37th Bomb Squadron

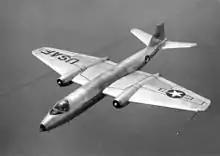
Martin B-57A

Re-equipped with Martin B-57 Canberra jet bombers and conducted evaluation testing of the aircraft at Eglin Air Force Auxiliary Field No. 9; transitioned to Douglas B-66B Destroyers in 1956, the first squadron to receive the new tactical bomber. Deployed to RAF Sculthorpe, England briefly in 1958 before returning to Eglin and performing more testing on B-66s with Jet Assisted Take Off (JATO) and until being inactivated later in the year.